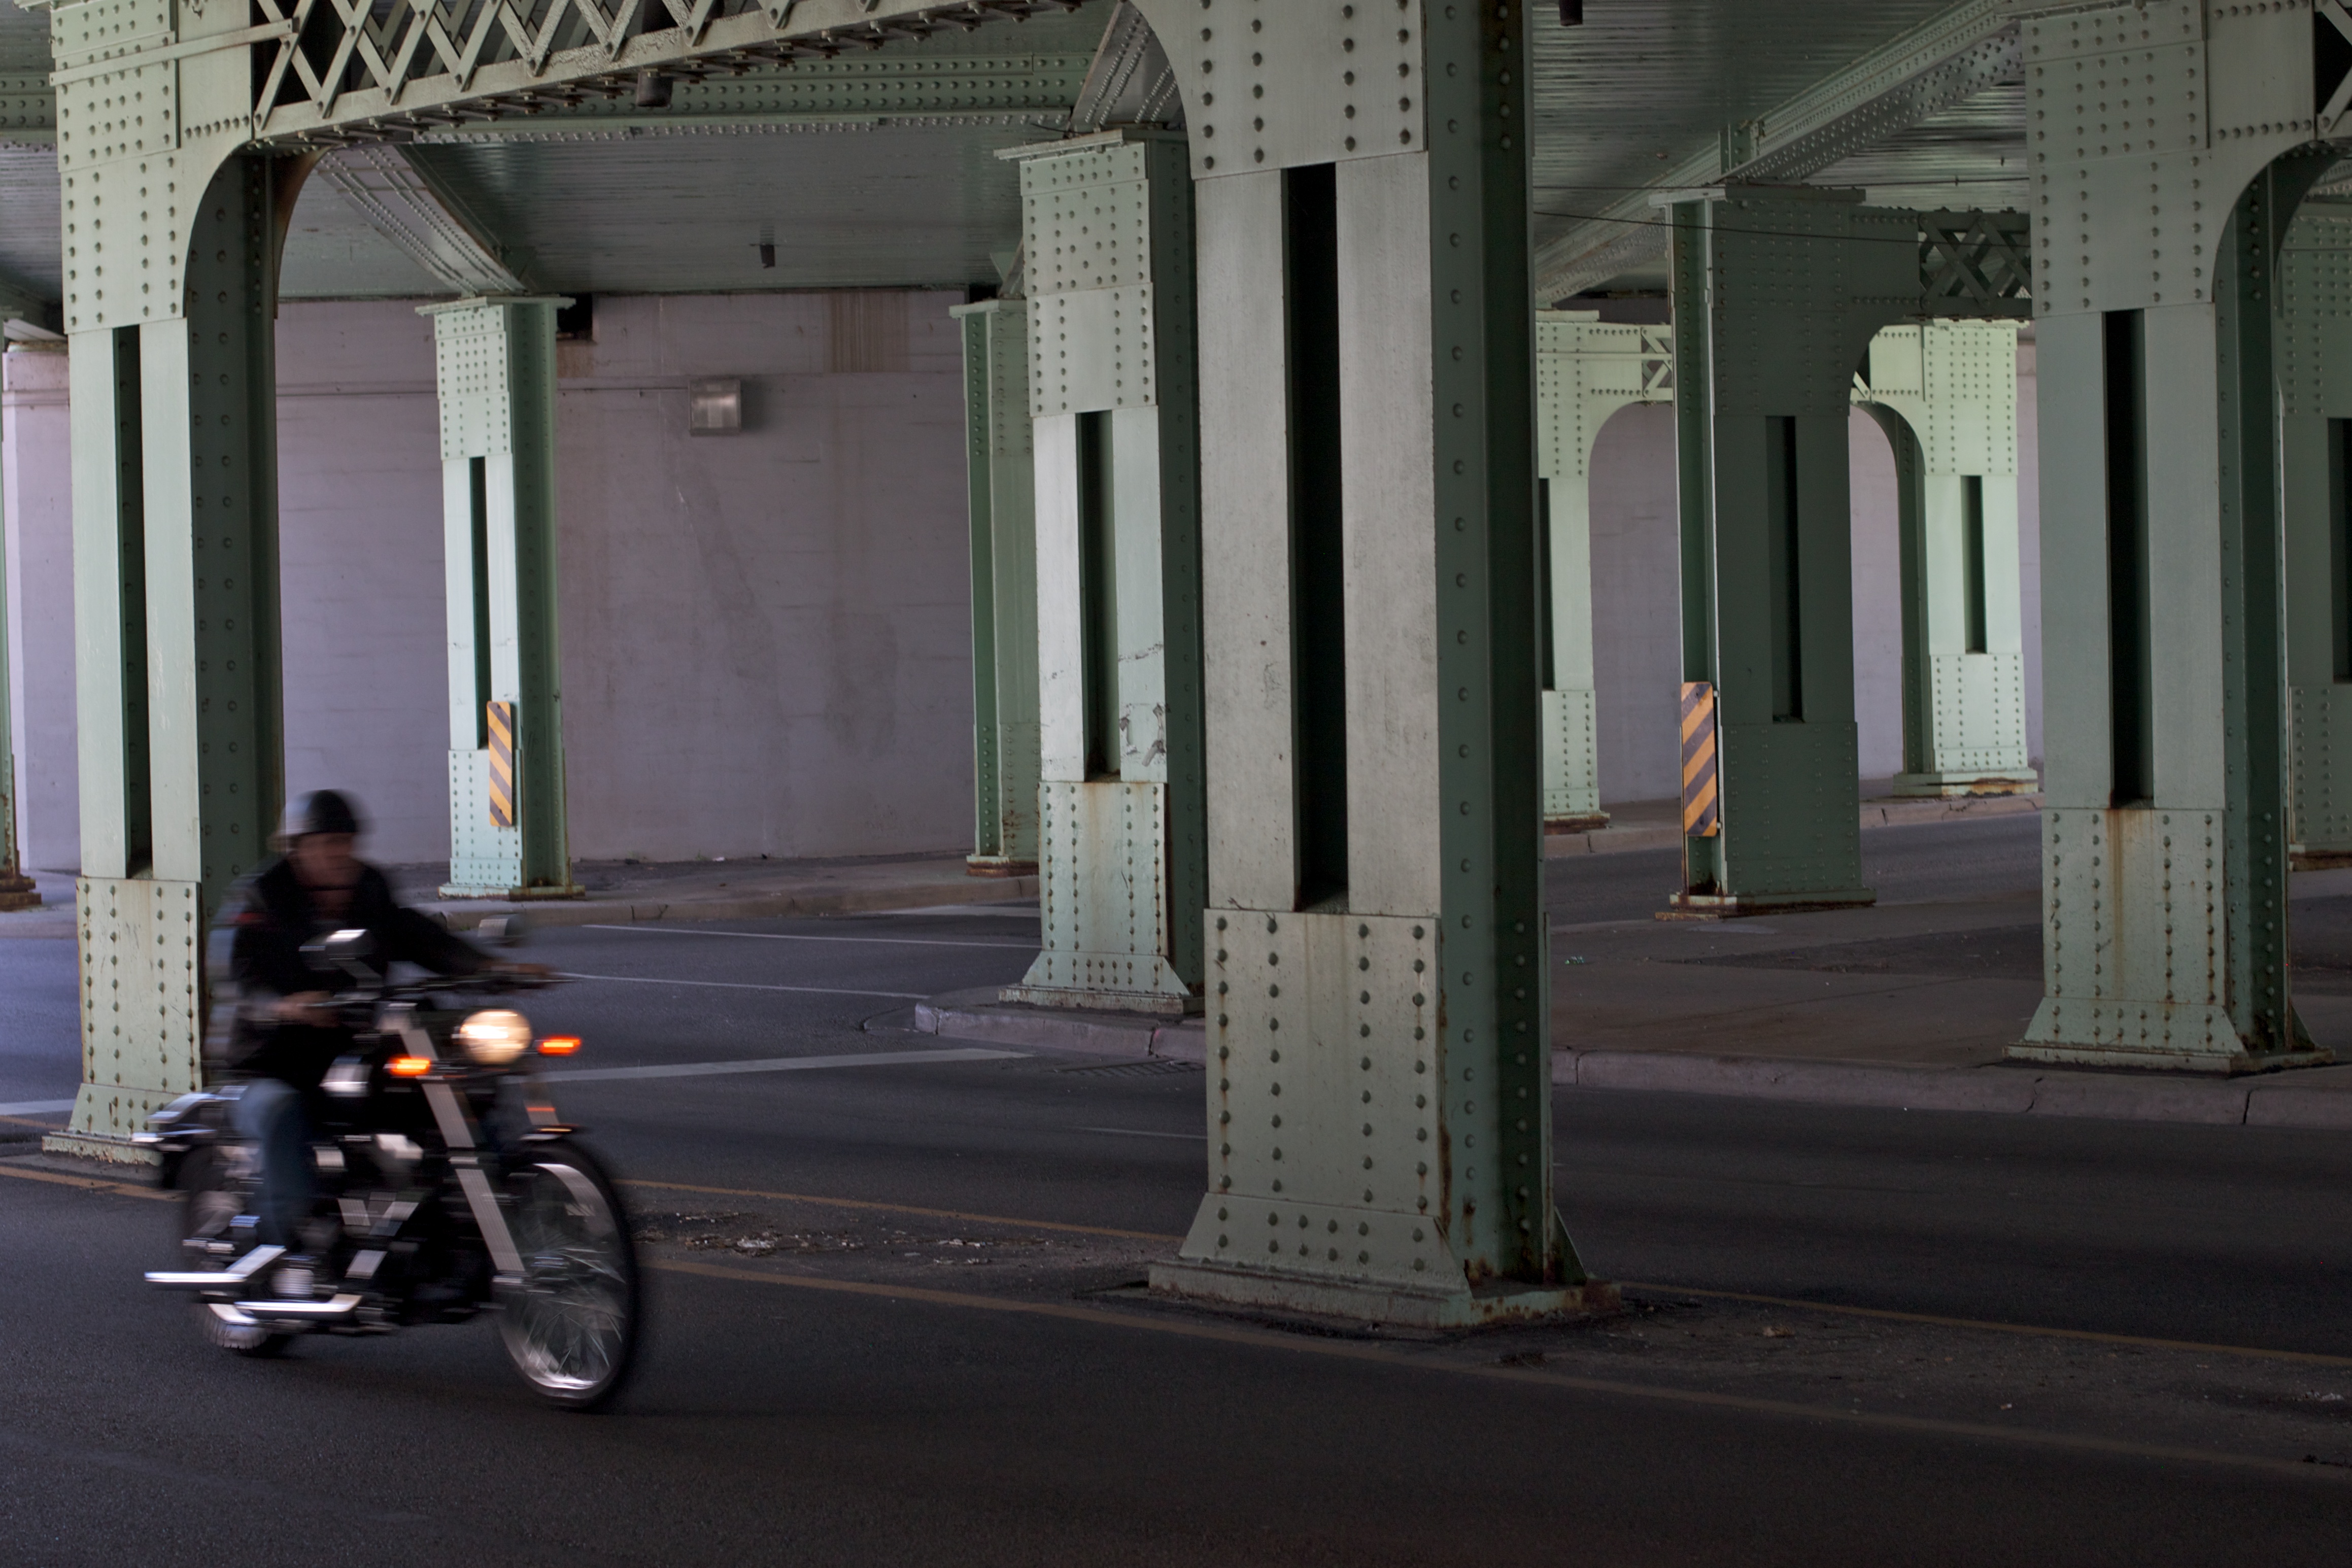
road, street, vehicle, infrastructure, odyssey, urban area